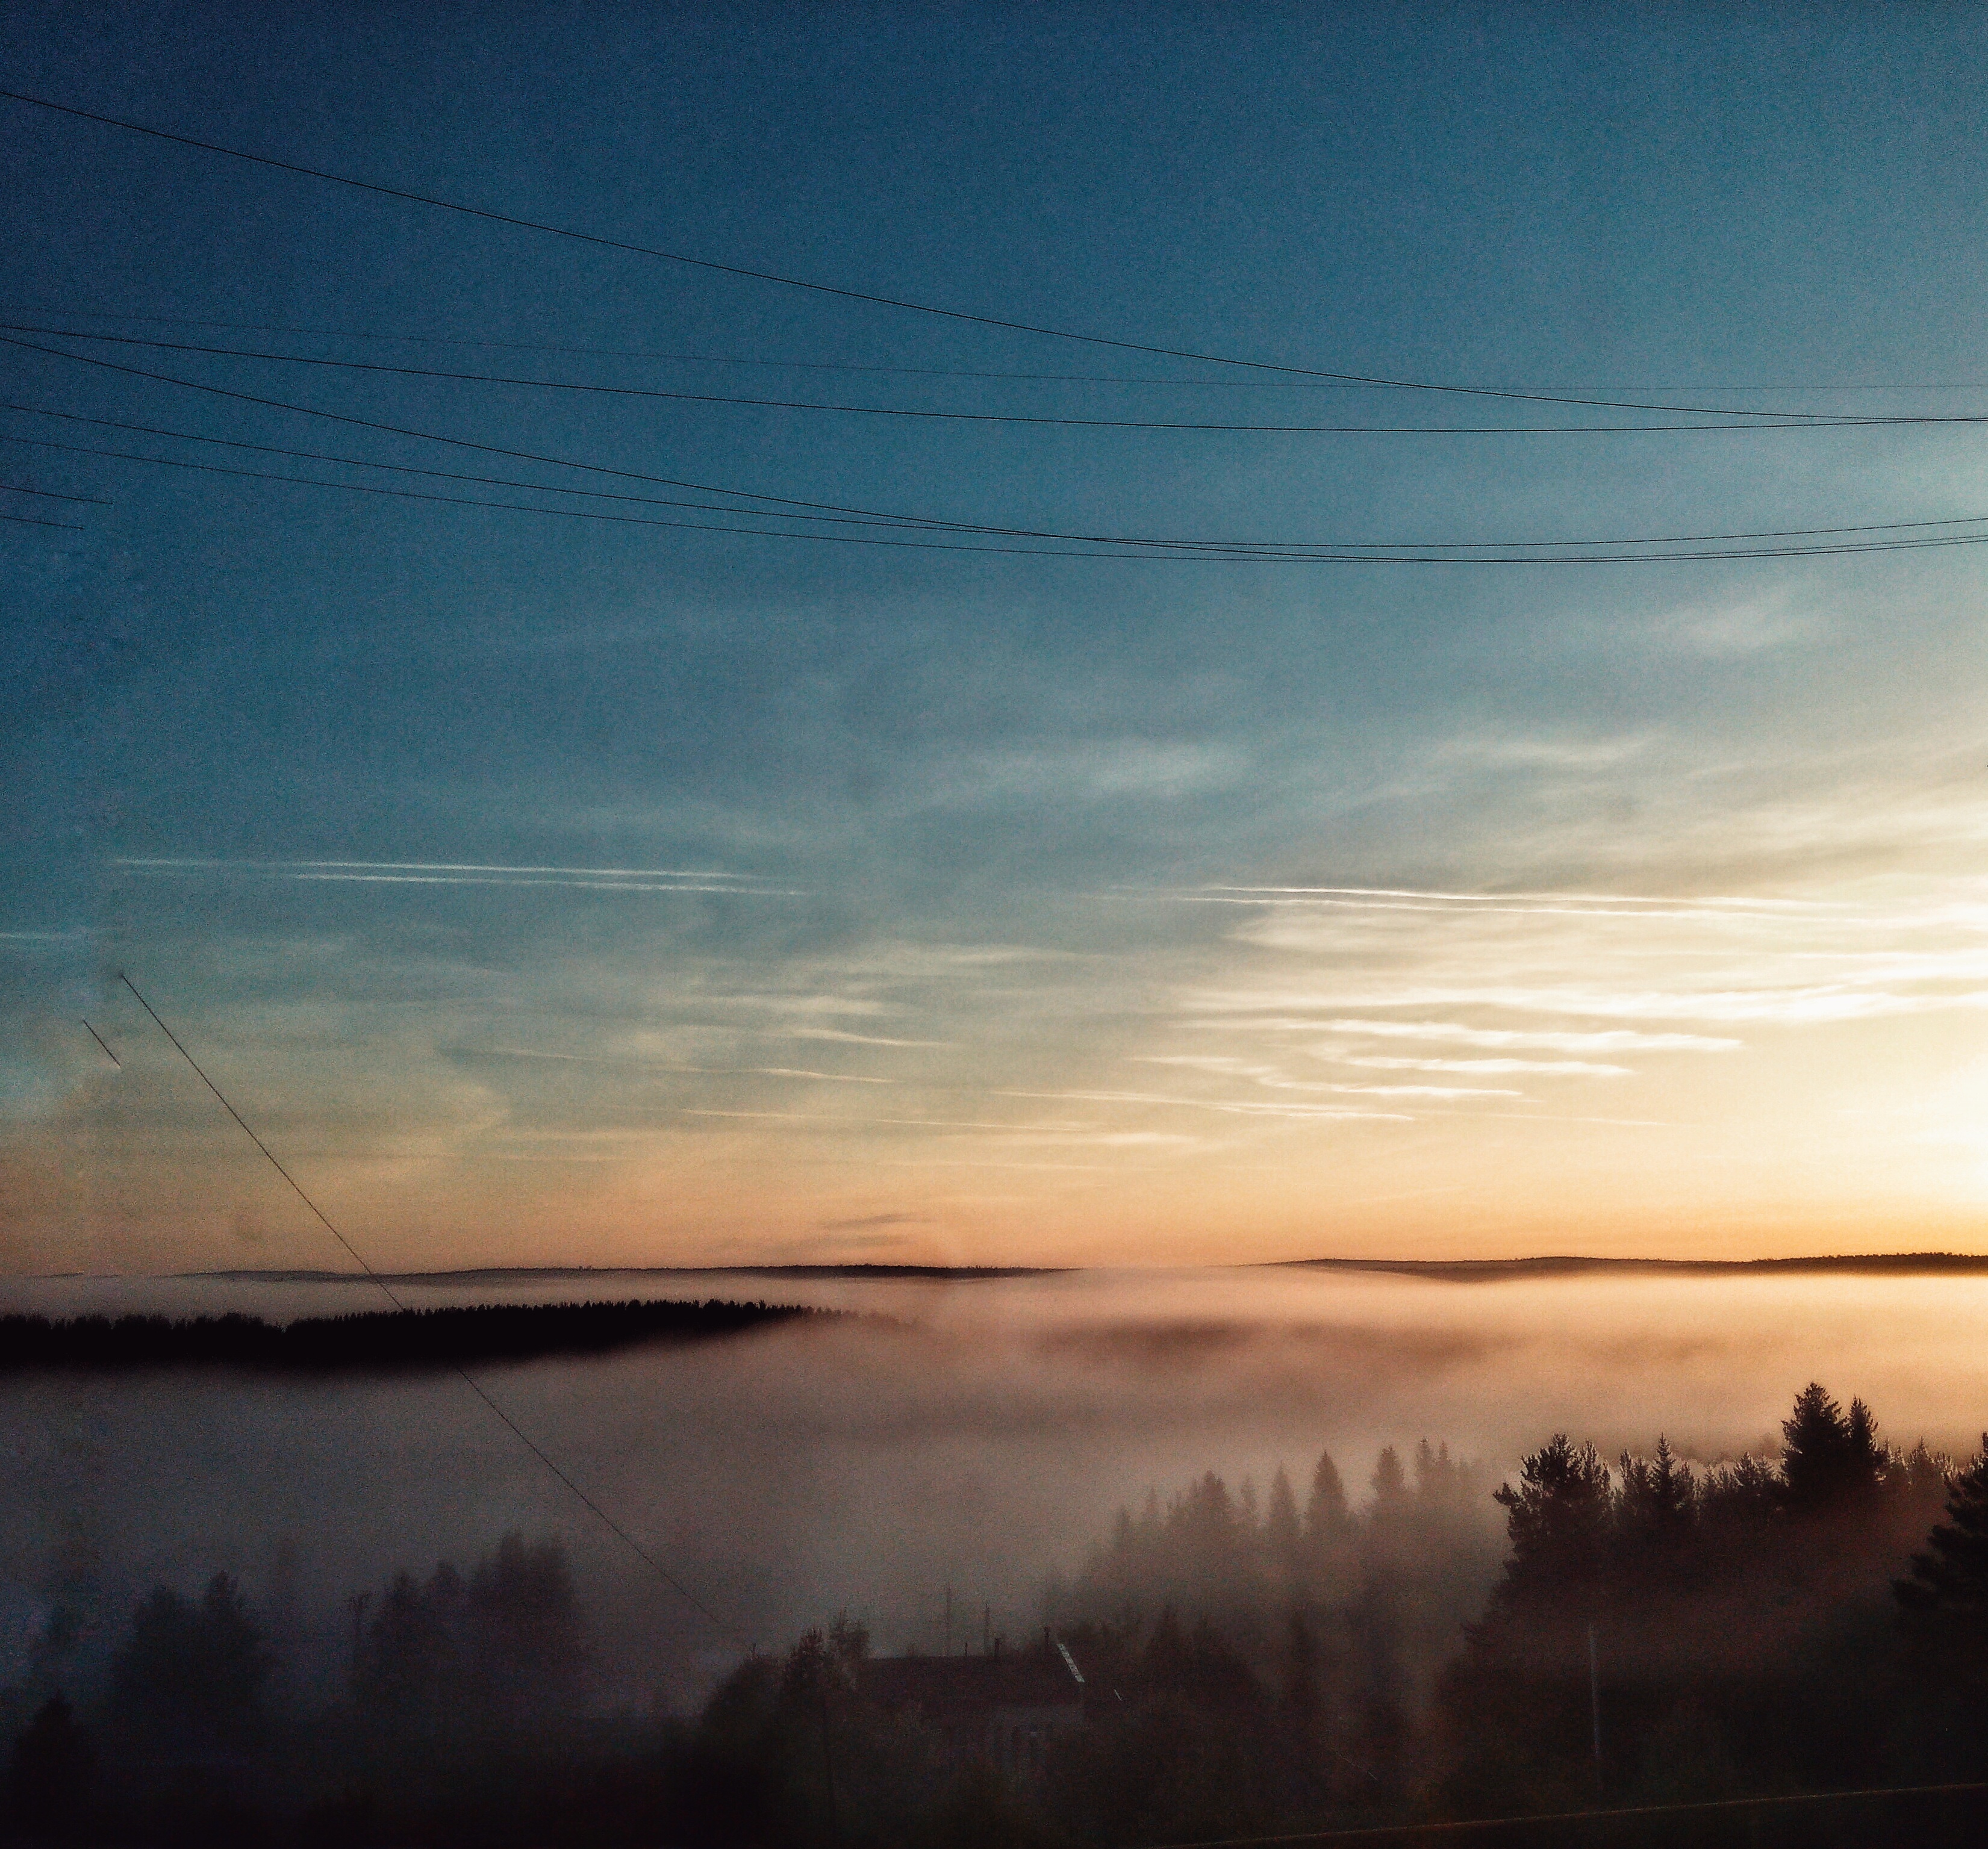
horizon, cloud, sky, sunrise, sunset, sunlight, morning, dawn, atmosphere, dusk, evening, reflection, afterglow, atmospheric phenomenon, red sky at morning